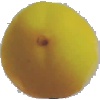
Label: Peach 2